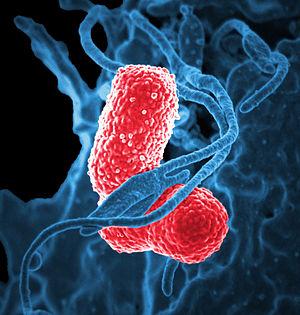
Le terme bactérie est un nom vernaculaire qui désigne certains organismes vivants microscopiques et procaryotes présents dans tous les milieux. Le plus souvent unicellulaires, elles sont parfois pluricellulaires, la plupart des espèces bactériennes ne vivant pas individuellement en suspension, mais en communautés complexes adhérant à des surfaces au sein d'un gel muqueux.